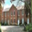
Label: castle